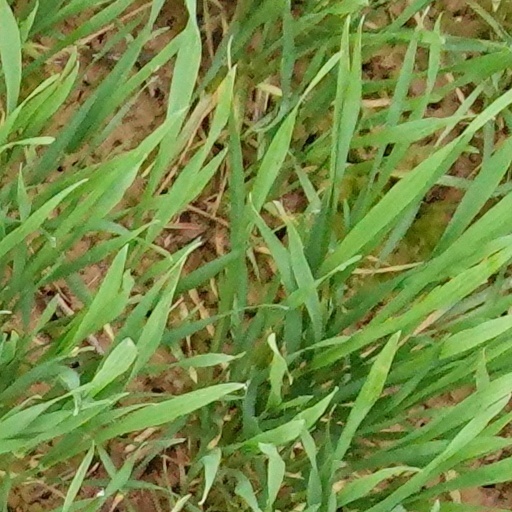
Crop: wheat